Gruben Church

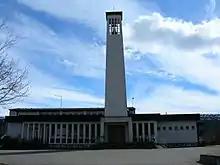
View of the church

Gruben Church is a parish church of the Church of Norway in Rana Municipality in Nordland county, Norway. It is located in the eastern part of the town of Mo i Rana. It is the church for the Gruben parish, which is part of the Indre Helgeland prosti (deanery) in the Diocese of Sør-Hålogaland. The white, concrete church was built in a long church style in 1965 using plans drawn up by the architect Nils Toft. The church seats about 550 people.